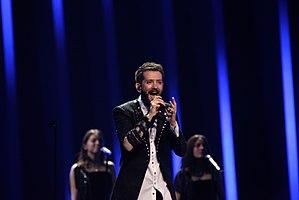
Mall est une chanson interprétée par le chanteur albanais Eugent Bushpepa, sortie le 6 avril 2018.